Holy Week

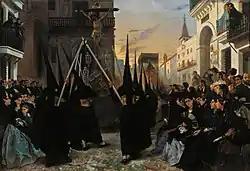
"A Confraternity in Procession along Calle Génova, Seville" by Alfred Dehodencq (1851)

Holy Week in the liturgical year is the week immediately before Easter. The earliest allusion to the custom of marking this week as a whole with special observances is to be found in the Apostolical Constitutions (v. 18, 19), dating from the latter half of the 3rd century and 4th century. In this text, abstinence from flesh is commanded for all the days, while for the Friday and Saturday an absolute fast is commanded. Dionysius Alexandrinus in his canonical epistle (AD 260), refers to the 91 fasting days implying that the observance of them had already become an established usage in his time.